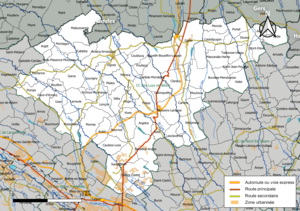
Carte géographique de la Communauté de communes des Luys en Béarn, département des Pyrénées-Atlantiques, France. Composition au 1er janvier 2019.
La communauté de communes des Luys en Béarn est une communauté de communes de l'Etat français, située dans le département des Pyrénées-Atlantiques et la région Nouvelle-Aquitaine.